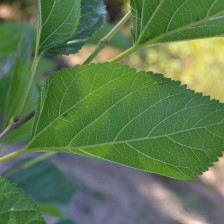
Variety: ChiangMaiBuriram60